Ice (The X-Files)

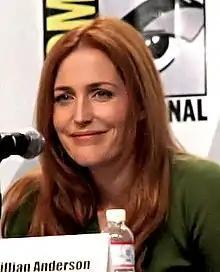
According to a reviewer, Dana Scully "(actor Gillian Anderson pictured)" was portrayed more intelligently in "Ice" than in her debut in "Pilot".

"Ice" originally aired on Fox on . The episode's initial American broadcast received a Nielsen rating of 6.6 with an 11 share; about of all households with television and of households watching TV viewed the episode, a total of households and 10 million viewers. "Ice" and "Conduit" were released on VHS in 1996, and the episode was released on DVD as part of the complete first season.